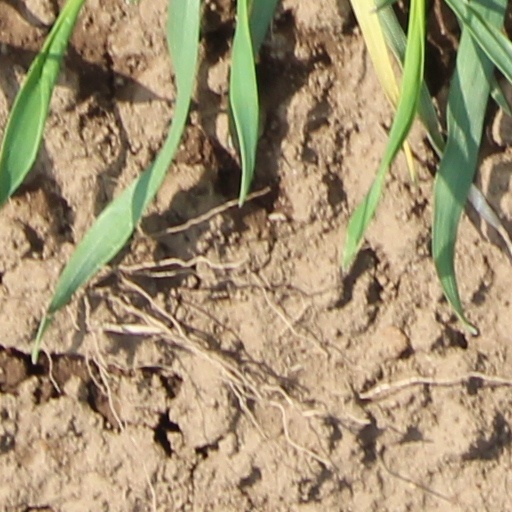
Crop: wheat